Nile crocodile

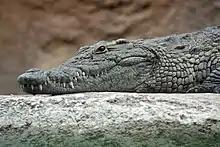
Nile crocodile's head

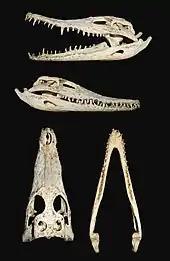
Details of the skull from a juvenile Nile crocodile

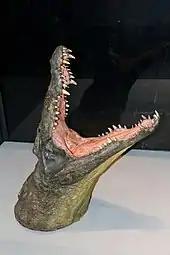
Naturalized crocodile head

The mouths of Nile crocodiles are filled with 64 to 68 sharply pointed, cone-shaped teeth (about a dozen less than alligators have). For most of a crocodile's life, broken teeth can be replaced. On each side of the mouth, five teeth are in the front of the upper jaw (premaxilla), 13 or 14 are in the rest of the upper jaw (maxilla), and 14 or 15 are on either side of the lower jaw (mandible). The enlarged fourth lower tooth fits into the notch on the upper jaw and is visible when the jaws are closed, as is the case with all true crocodiles. Hatchlings quickly lose a hardened piece of skin on the top of their mouths called the egg tooth, which they use to break through their eggshells at hatching. Among crocodilians, the Nile crocodile possesses a relatively long snout, which is about 1.6 to 2.0 times as long as broad at the level of the front corners of the eyes. As is the saltwater crocodile, the Nile crocodile is considered a species with medium-width snout relative to other extant crocodilian species.